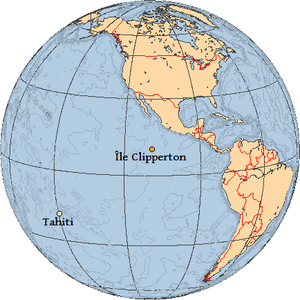
Situations de l'Île Clipperton (au centre) et de Tahiti (pour faciliter les comparaisons géographiques).